History of liberalism

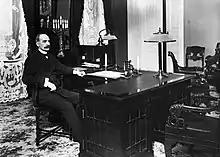
K. J. Ståhlberg (1865–1952), the first President of the Republic of Finland, defined Finland's anchoring as a country defending liberal democracy. Ståhlberg at his office in 1919.

Green's definition of liberty, influenced by Joseph Priestley and Josiah Warren, was that the individual ought to be free to do as he wishes unless he harms others. Mill was also an early proponent of feminism. In his article "The Subjection of Women" (1861, published 1869), Mill attempted to prove that the legal subjugation of women is wrong and that it should give way to perfect equality.